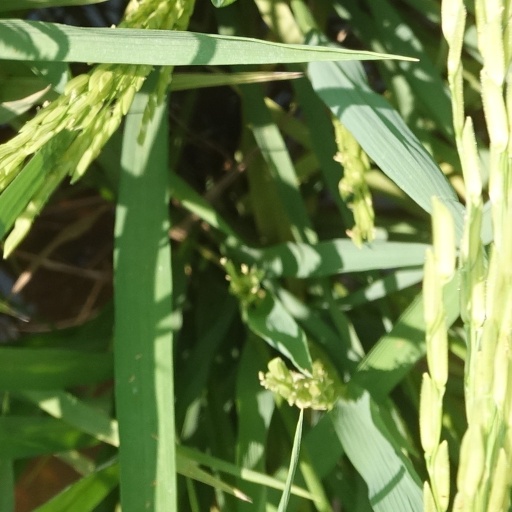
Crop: rice